Argentine beef

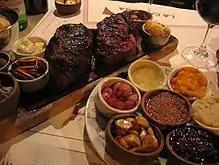
Argentine "bife de chorizo".

Beef is traditionally cooked over charcoal flame (as an "asado") and served often as part of a wider selection of grilled meat, with chimichurri as a relish.